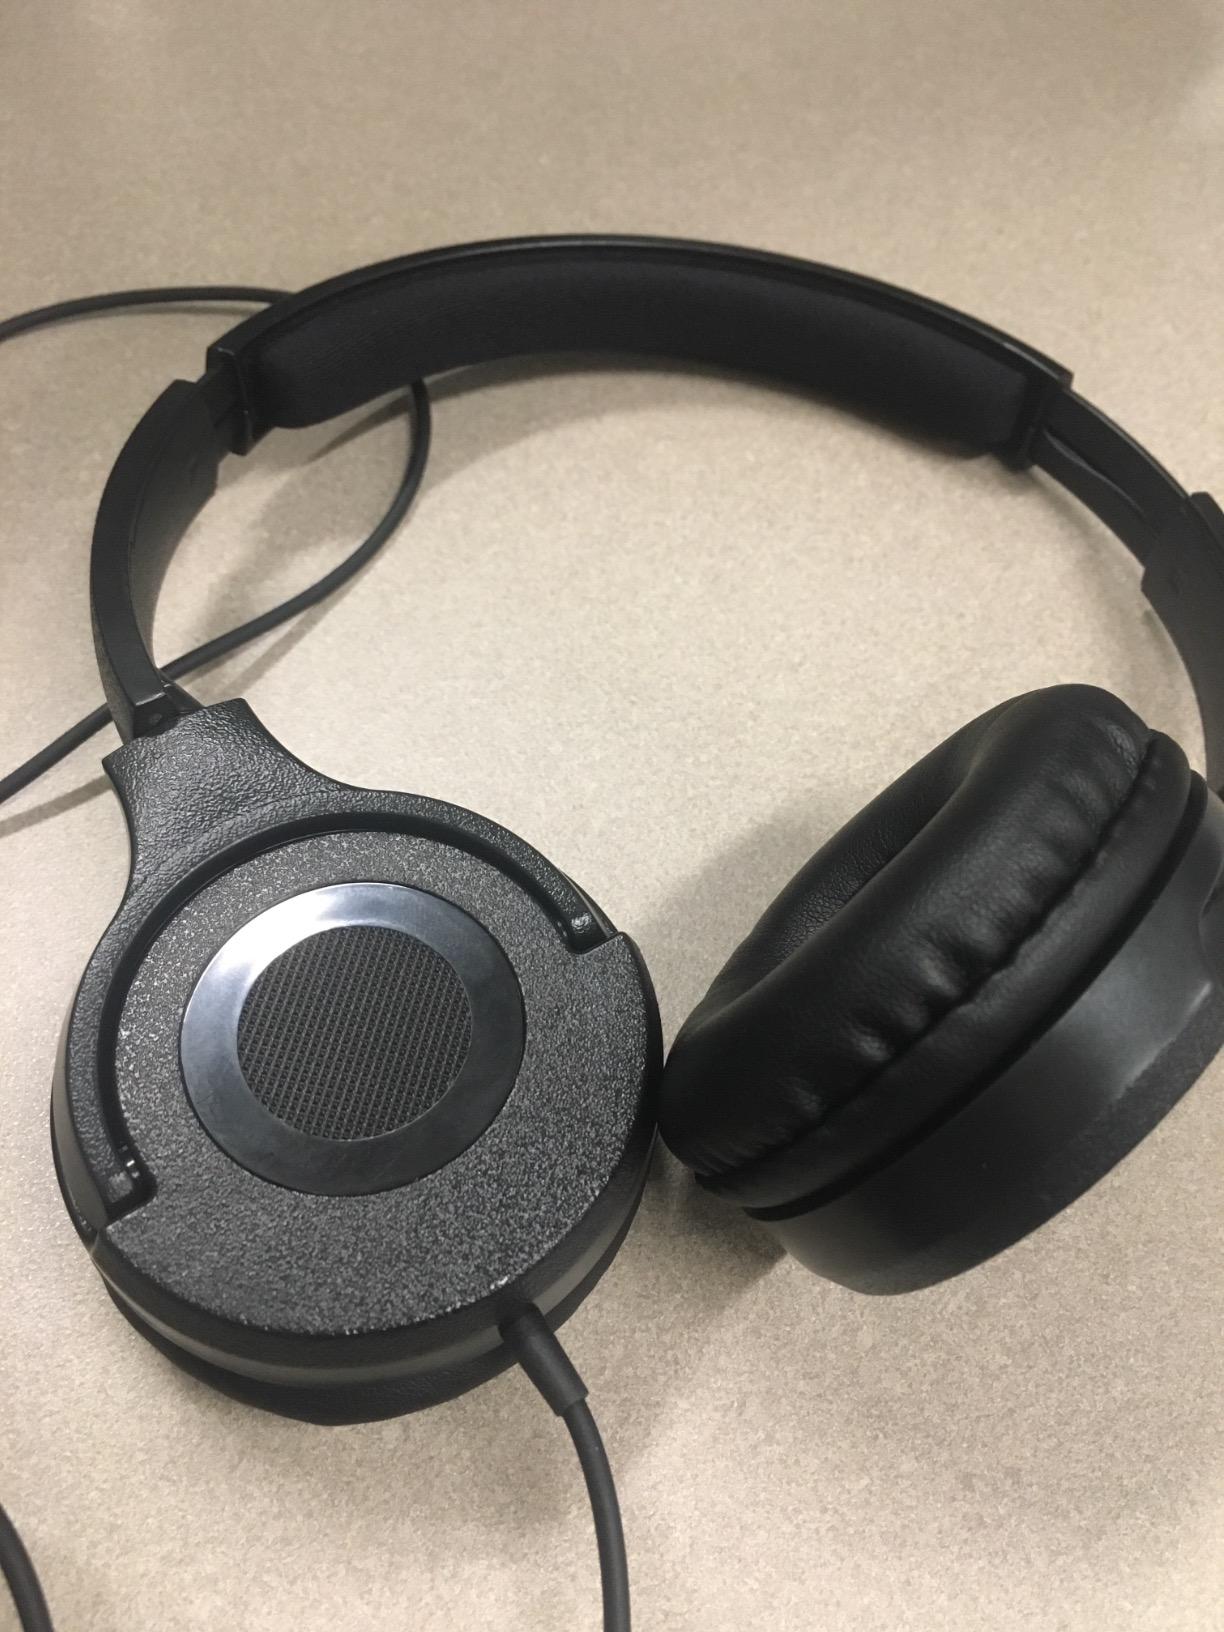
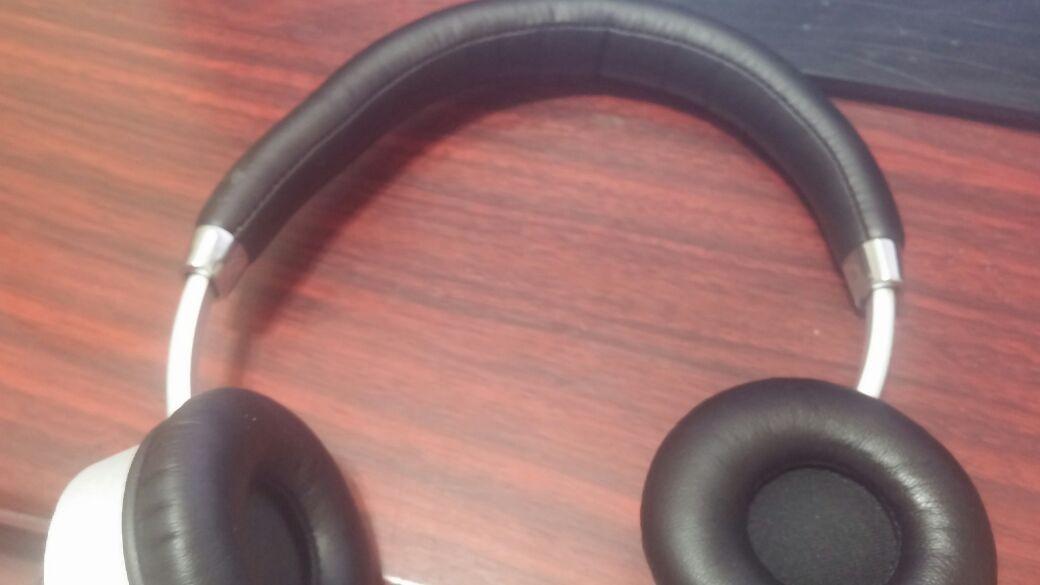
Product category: headphones
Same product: no